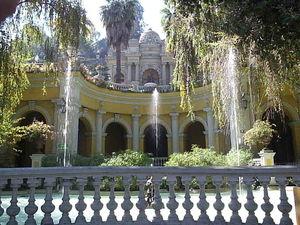
Cerro Santa Lucía
La colline Santa Lucía de Santiago du Chili est une petite colline située dans le centre de Santiago du Chili au sommet de laquelle se situe le Castillo Hidalgo. Limitée au sud par l'avenue de l'Alameda del Libertador Bernardo O'Higgins, à l'ouest par les rues Santa Lucia, Merced et Victoria Subercaseaux. Elle culmine à 630 mètres d'altitude et possède une hauteur de 70 mètres. Sa superficie totale est de 65 300 m².